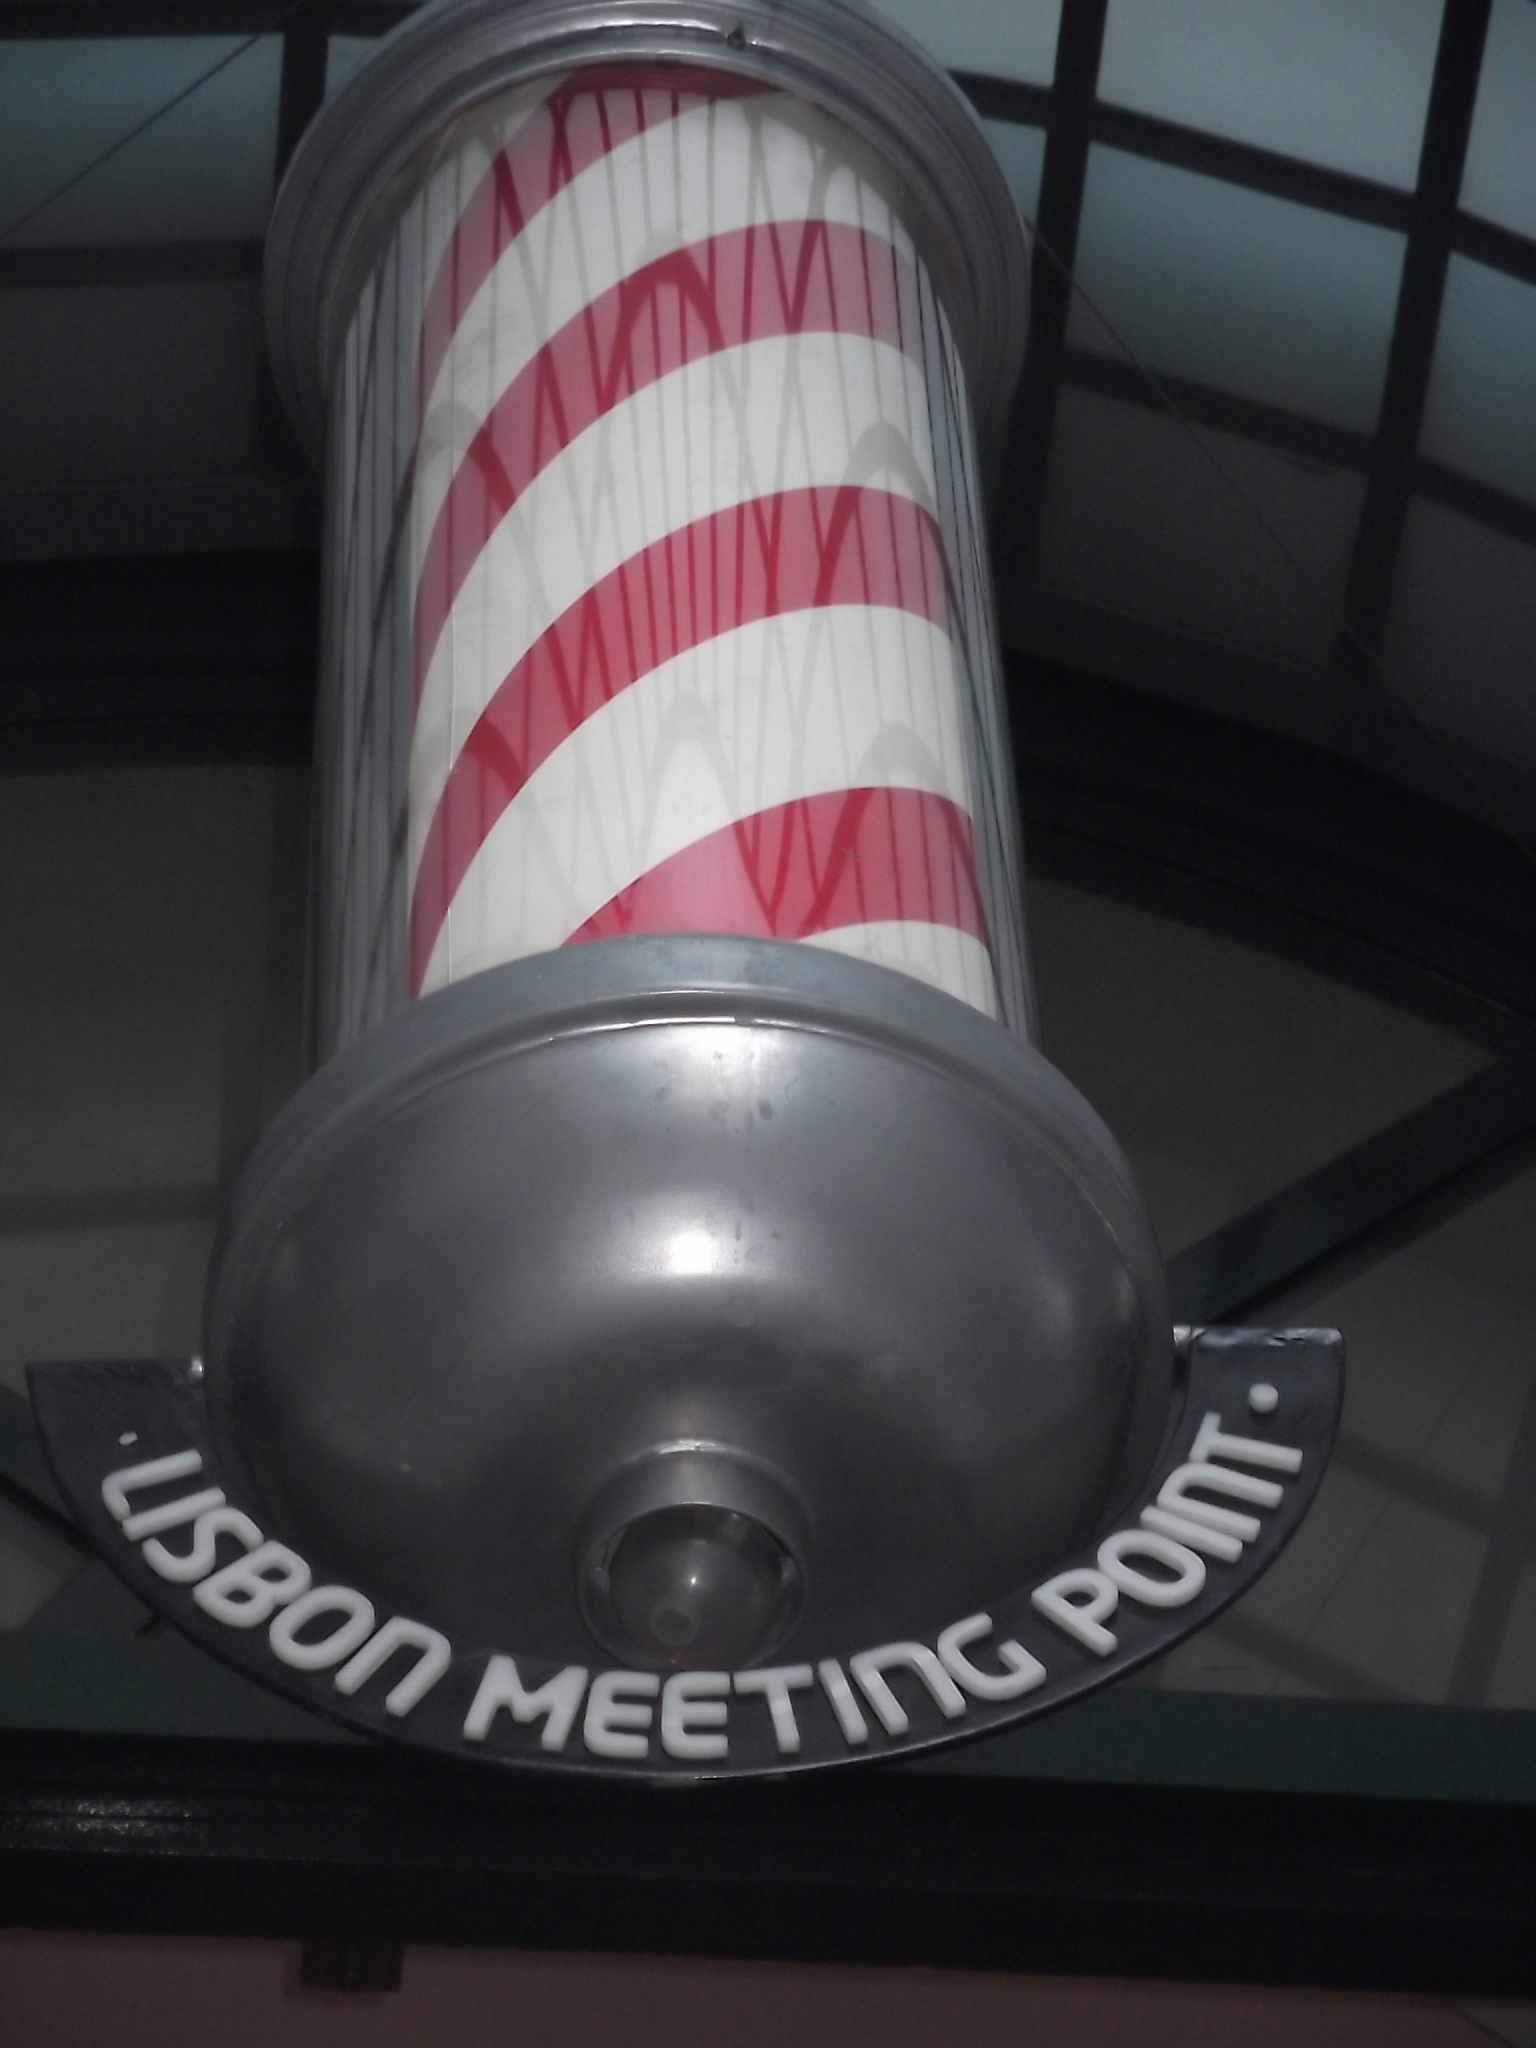
wheel, meeting, shape, lisbon, meeting point, wheezing, man made object, aircraft engine